Hasiba Ebrahimi

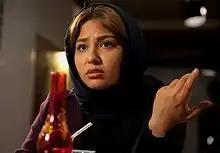

Hasiba Ebrahimi (born December 21, 1996) is an Afghan actress. She is best known for her role as Marvena in "A Few Cubic Meters of Love" (2014) for which she earned a Crystal Simorgh for Best Actress nomination. She became the first Afghan to be nominated for Best Actress at the Fajr Film Festival. (Iran's equivalent of the Oscars).